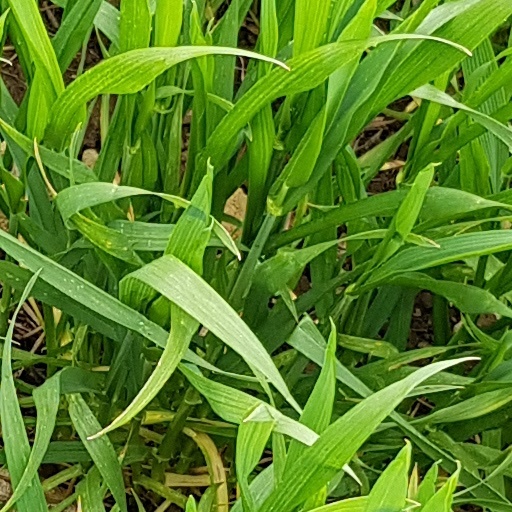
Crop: wheat